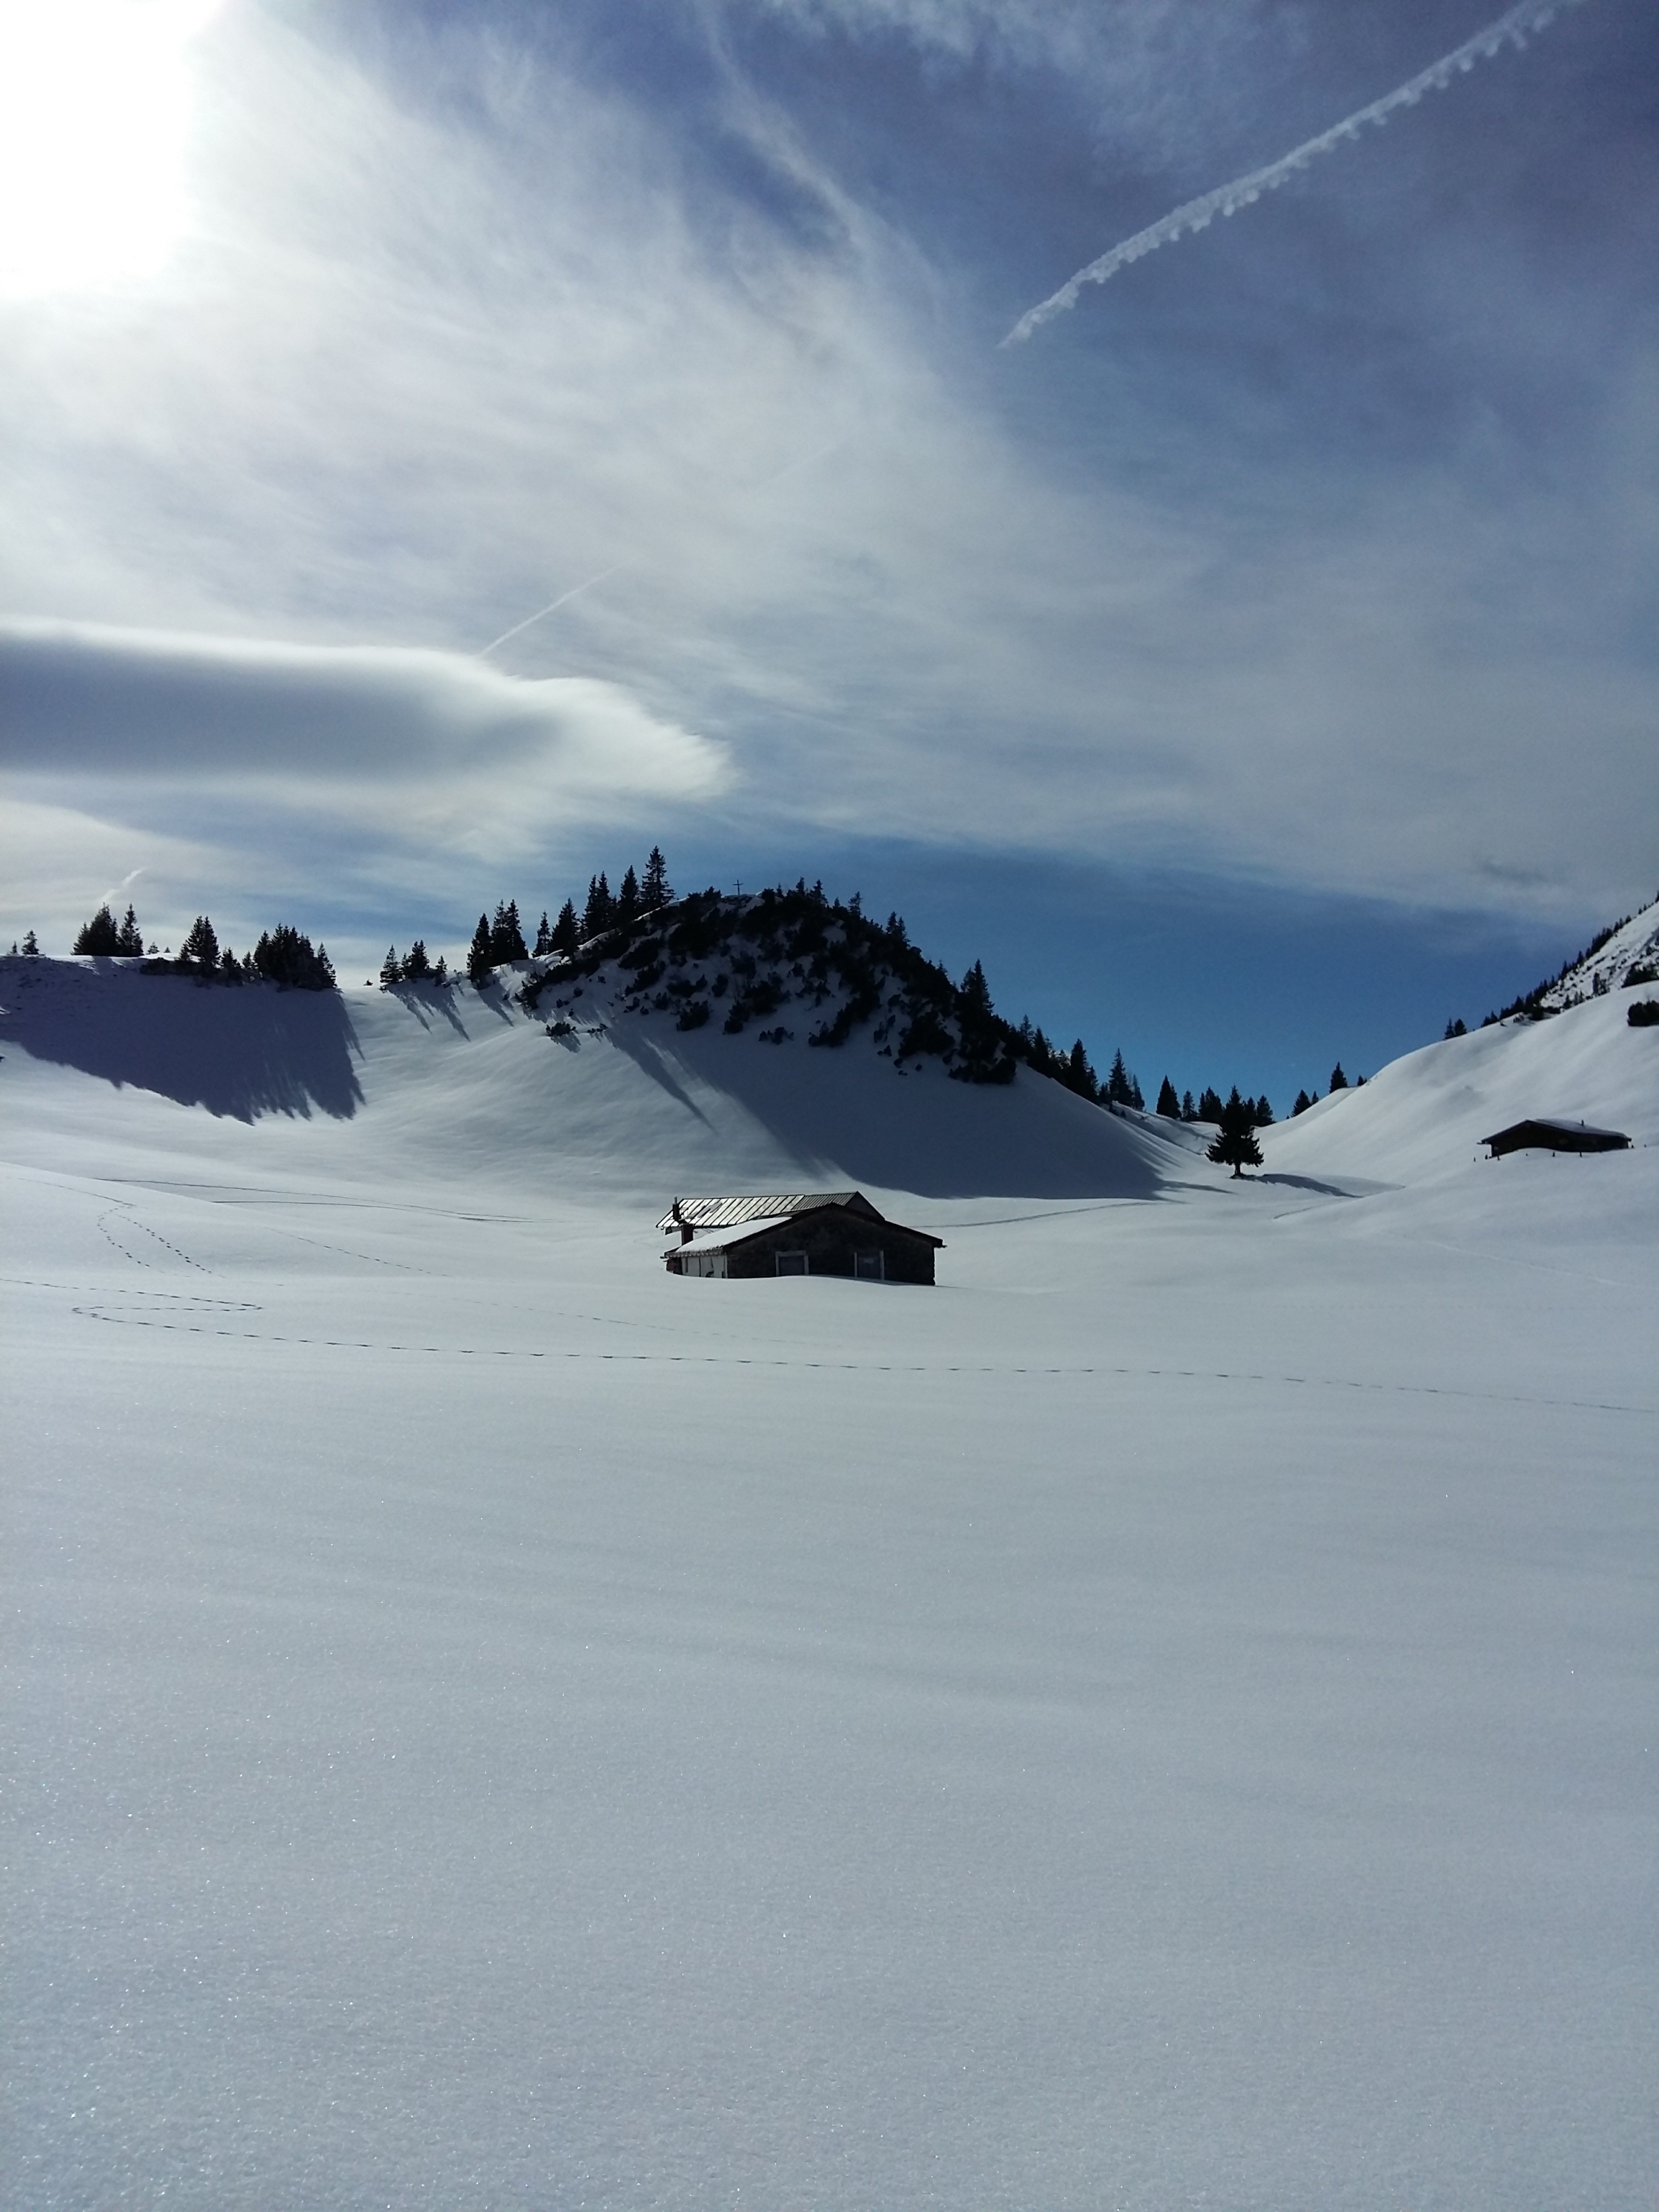
landscape, nature, mountain, snow, winter, cloud, sky, mountain range, panorama, hut, ice, weather, snowy, alpine, rest, arctic, snowboard, season, summit, winter sport, mountains, ski, wintry, piste, distant, foothills of the, mountain panorama, backcountry skiiing, deep snow, ski equipment, atmosphere of earth, mountainous landforms, geological phenomenon, lenggries, brauneck, splitboard, amplid